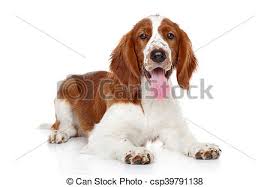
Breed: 202-n000023-Welsh_springer_spaniel